Hooded merganser

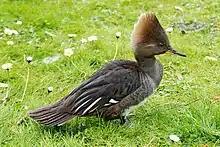
Female at Walsrode Bird Park, Germany

Although the hooded merganser is a common species in captivity in Europe and most specimens recorded in the wild are regarded as escapes, or feral animals, a small number of birds have been regarded as genuinely wild vagrants. Britain's current first accepted record is a bird which was seen on North Uist in October 2000. Small numbers are seen regularly in Dublin, but these are presumed to be feral.